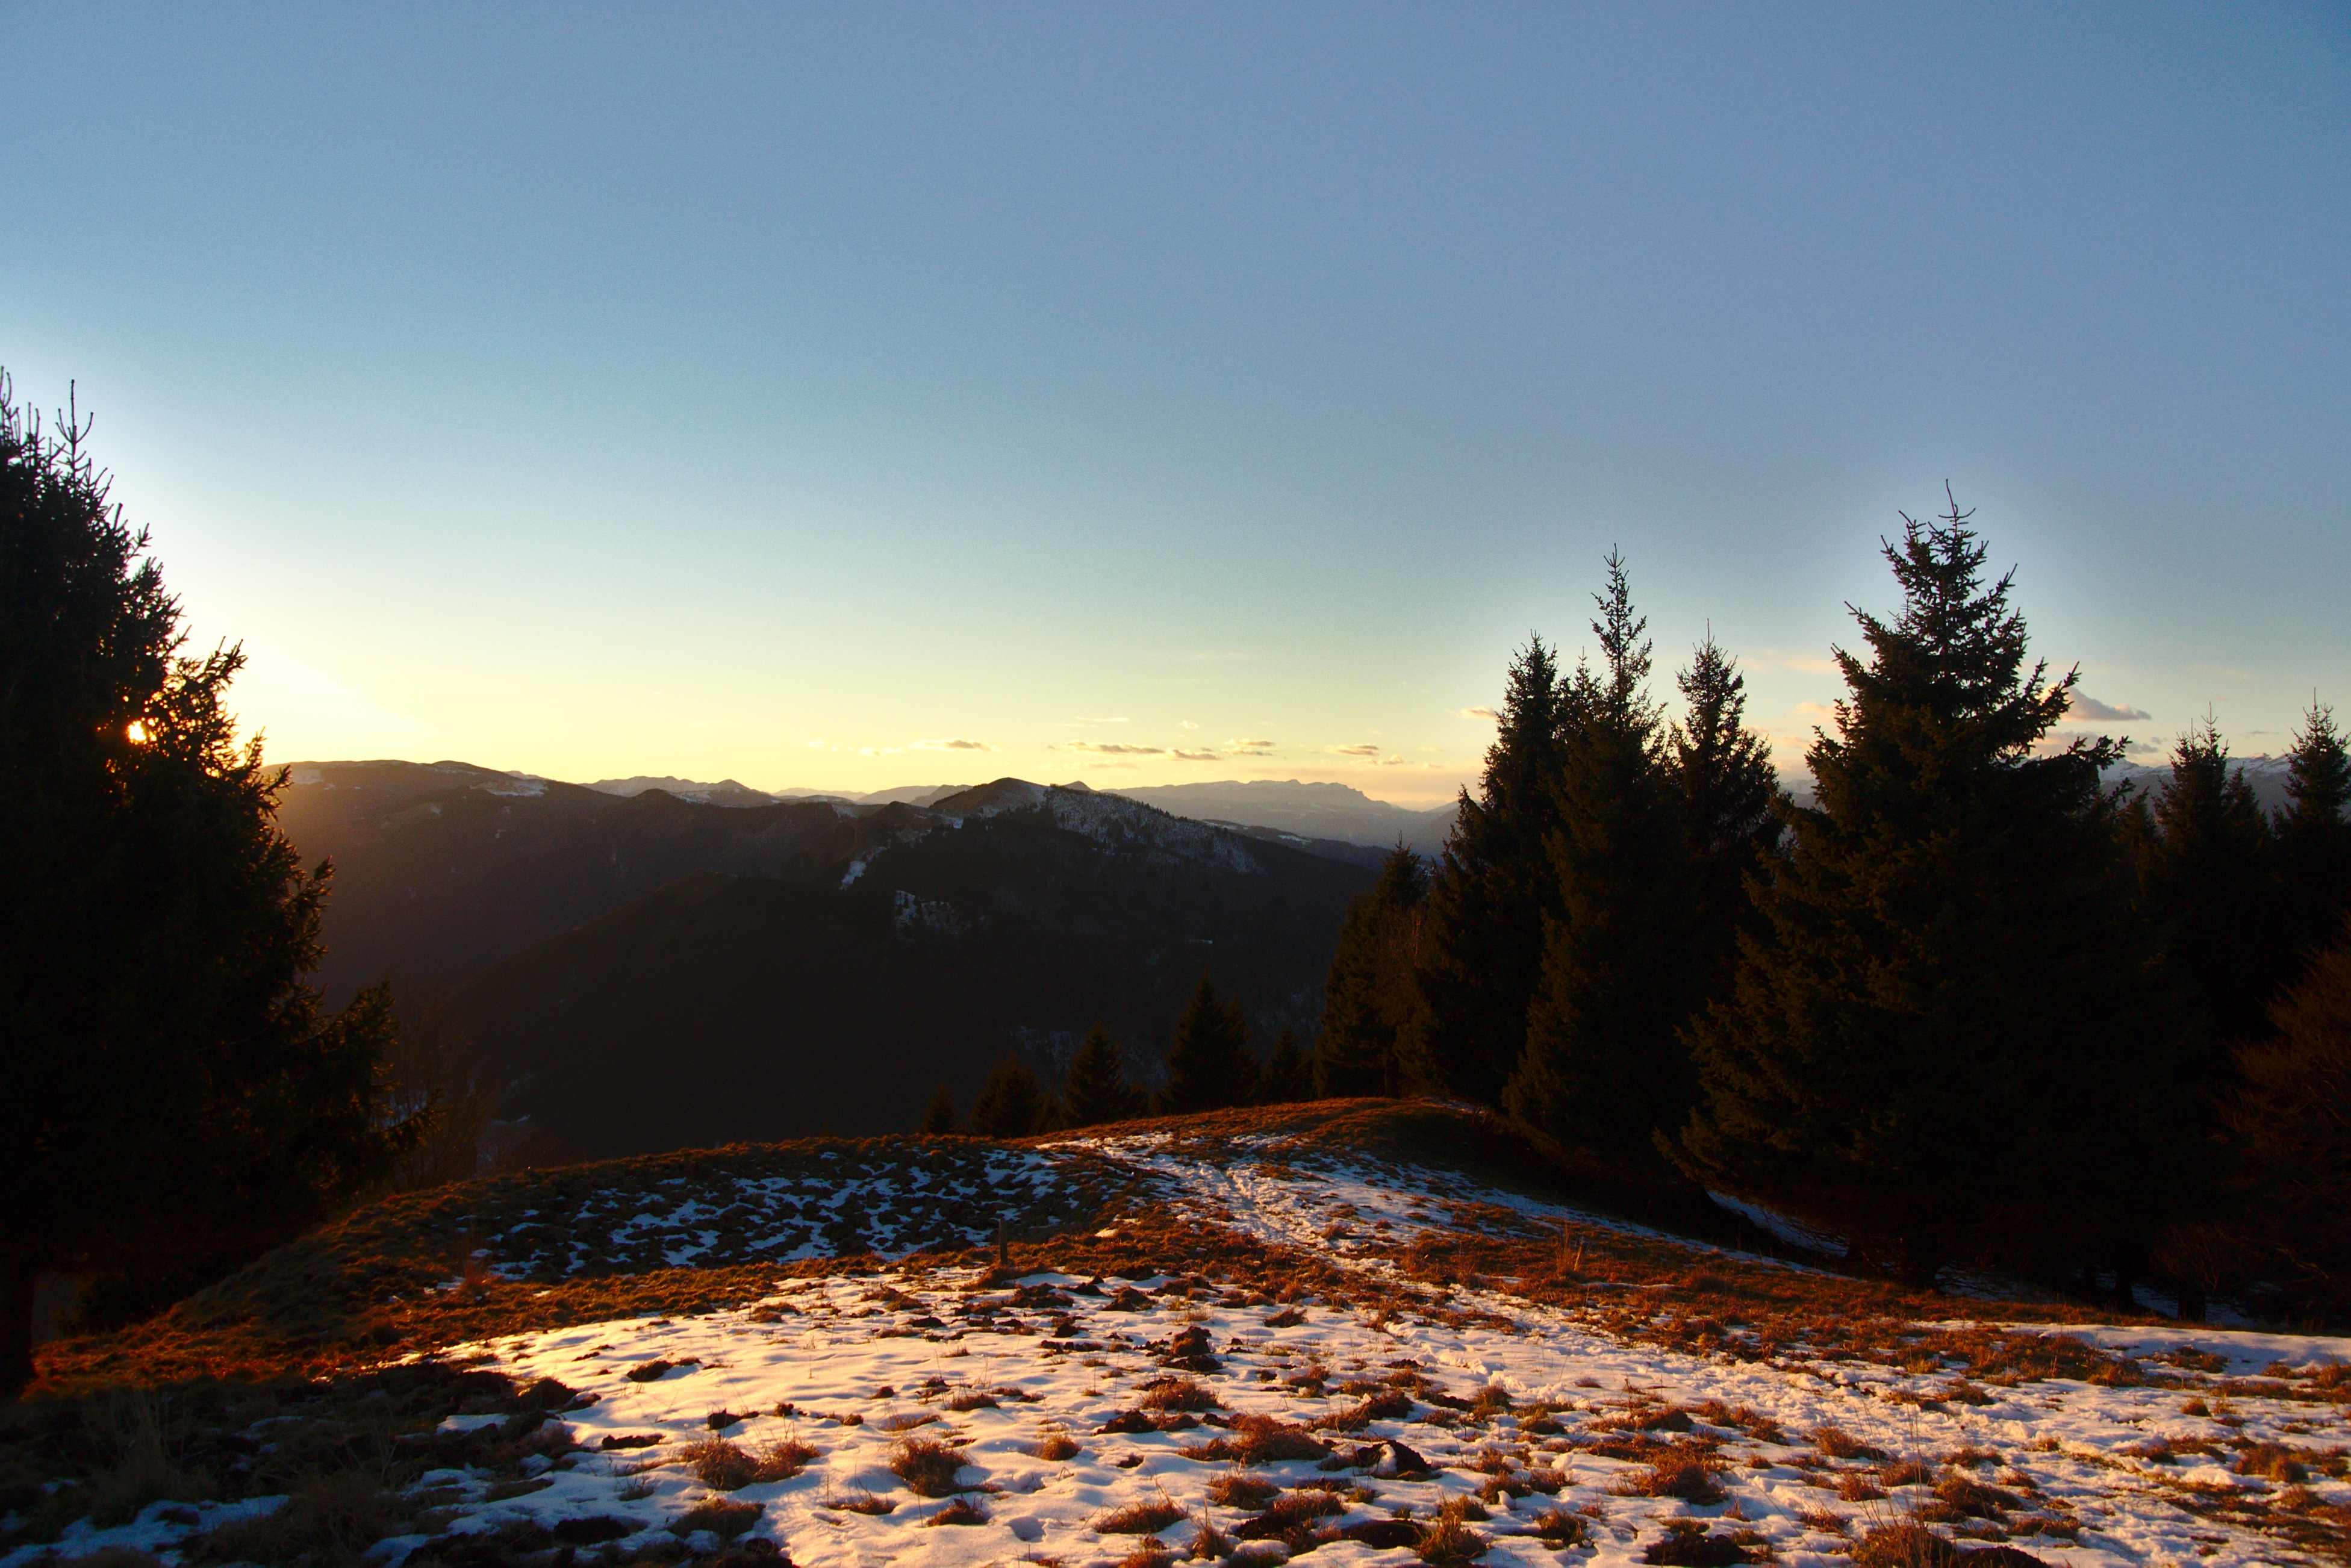
landscape, tree, nature, forest, wilderness, mountain, snow, cold, winter, cloud, sky, sunrise, sunset, sunlight, morning, hill, dawn, valley, mountain range, dusk, foliage, evening, autumn, weather, season, ridge, summit, trees, hills, mountains, plateau, landform, geographical feature, atmospheric phenomenon, mountainous landforms